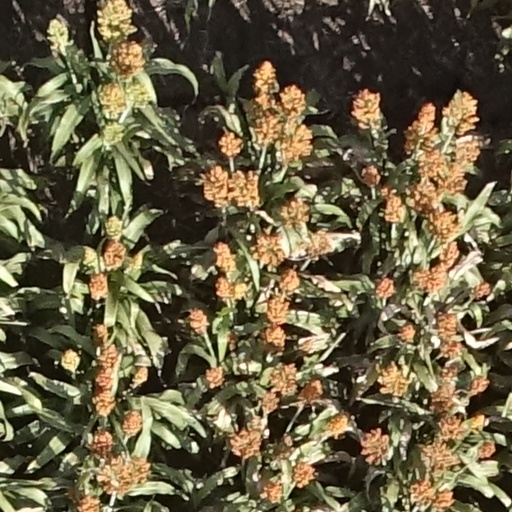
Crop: sorghum